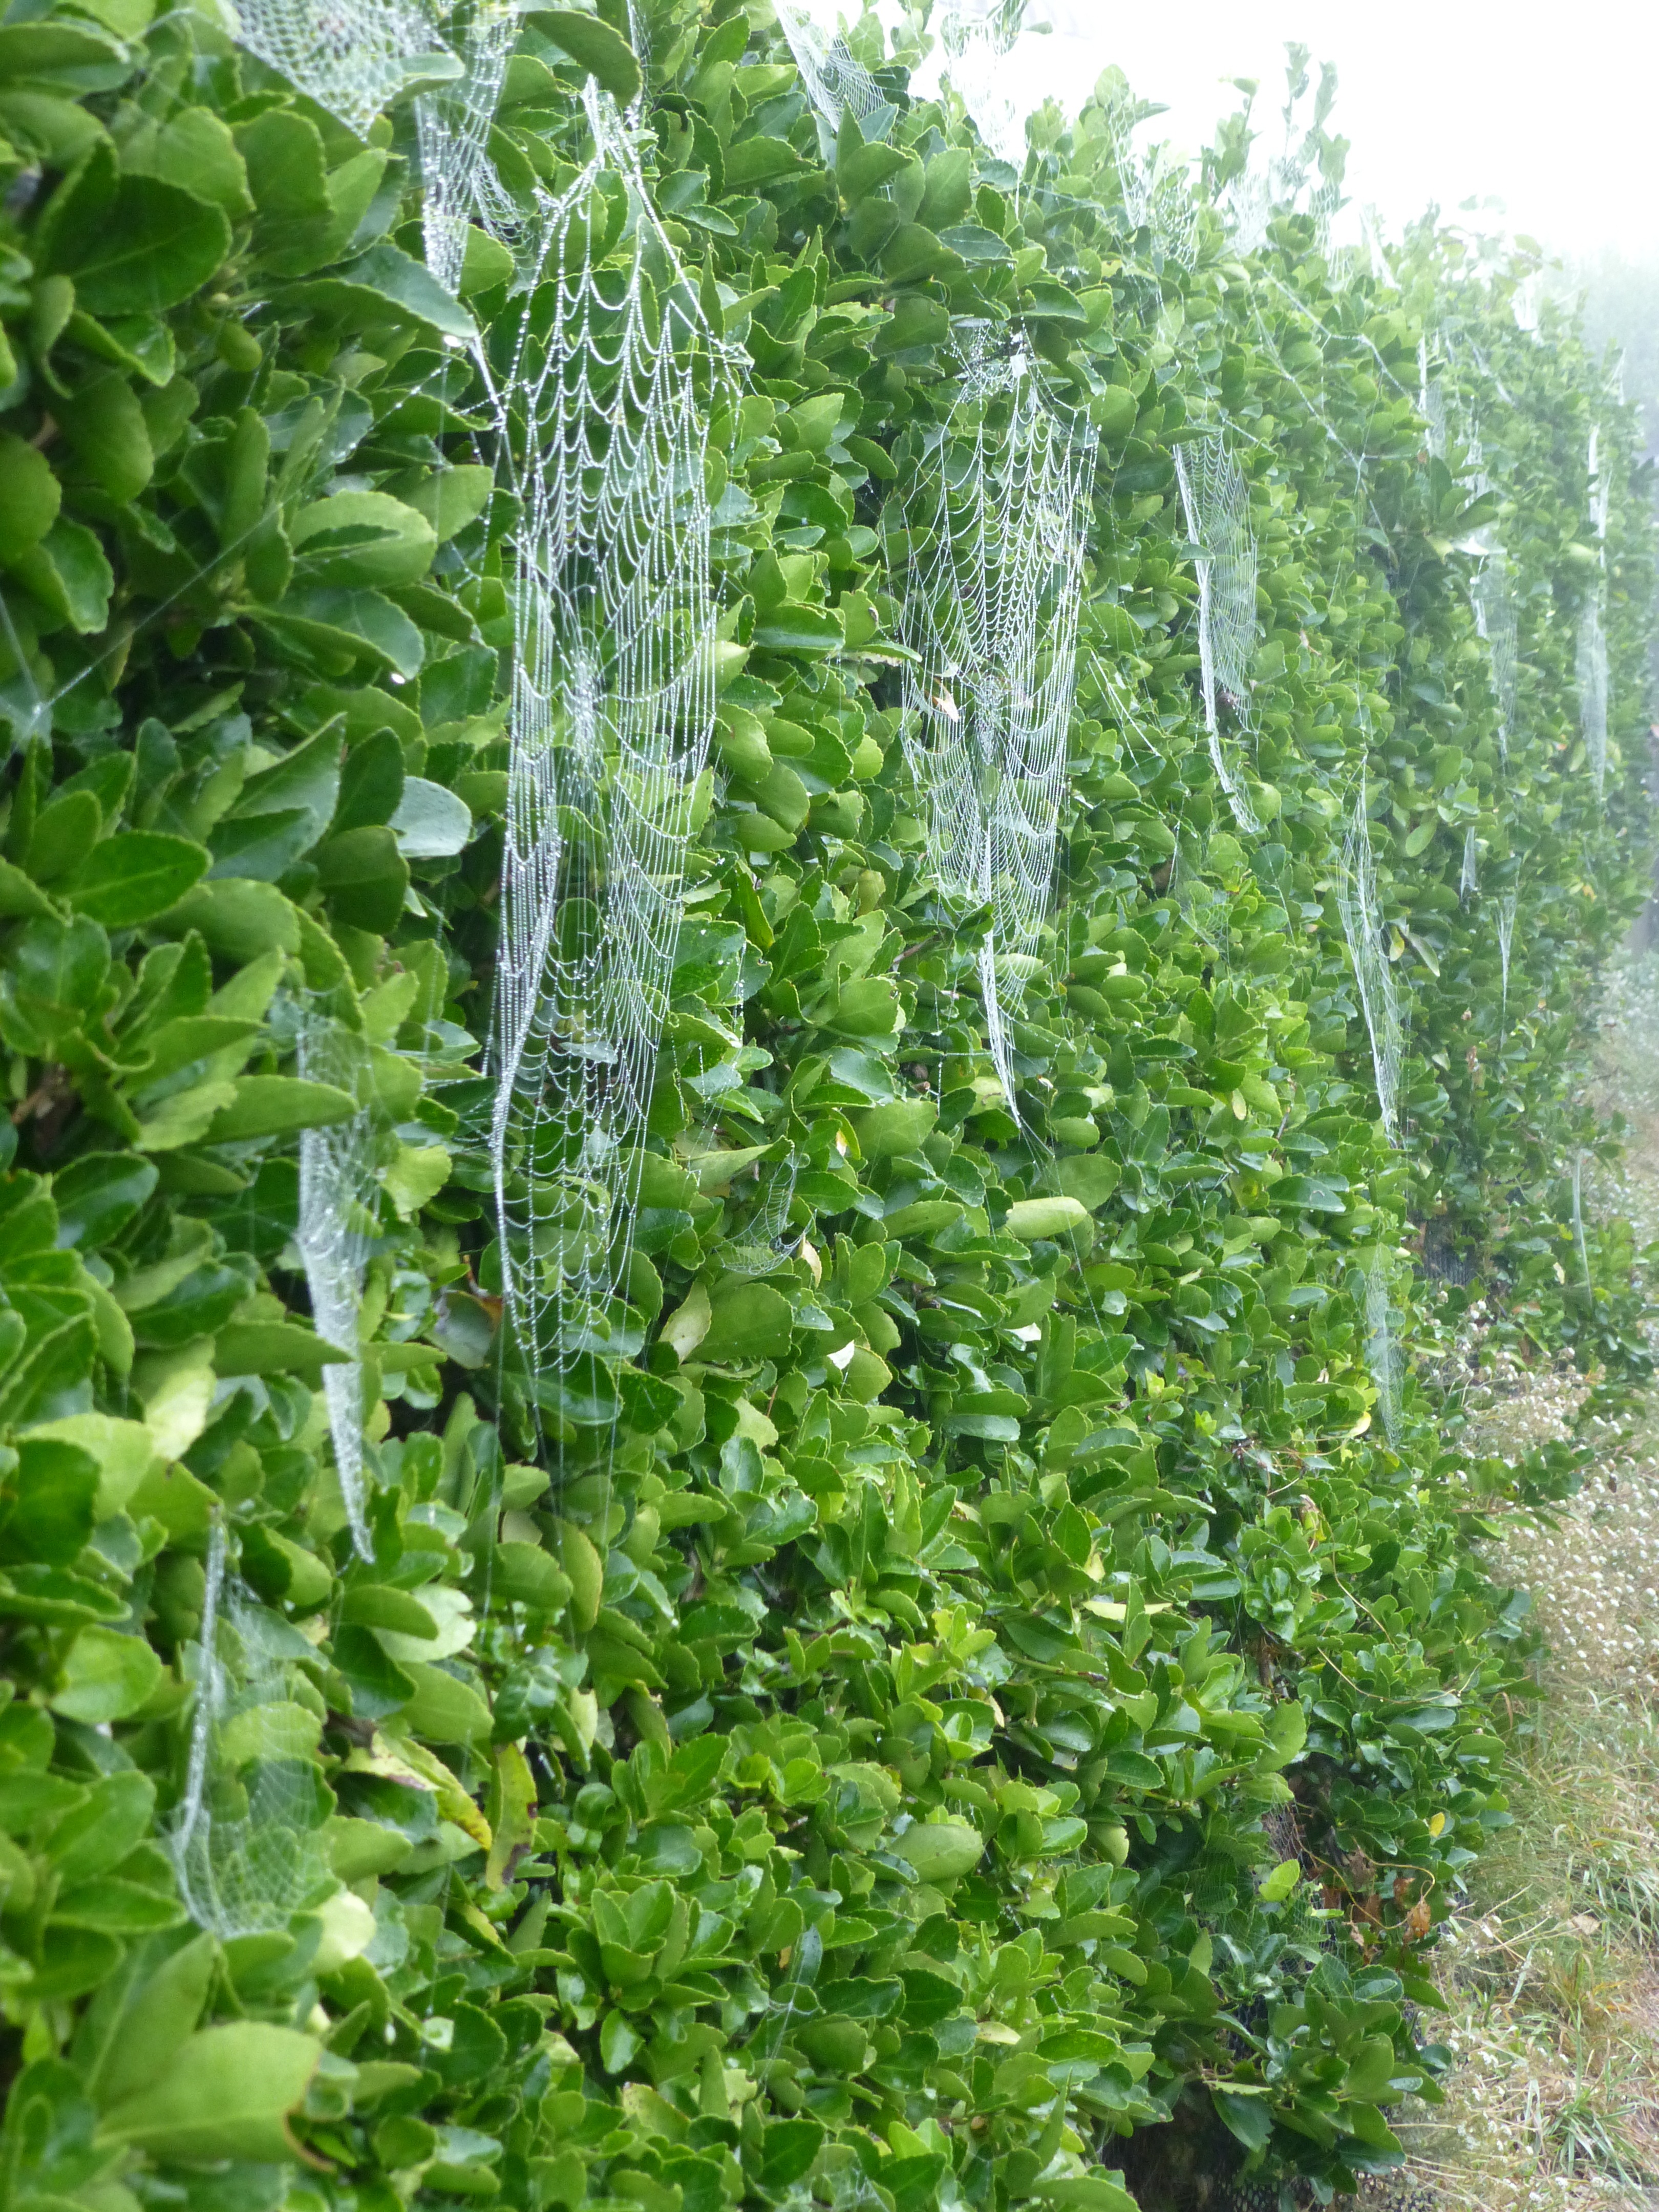
tree, dew, plant, flower, food, herb, produce, vegetable, autumn, cobweb, spider, dewdrop, shrub, network, hedge, brittany, spider webs, cobwebs, flowering plant, annual plant, land plant